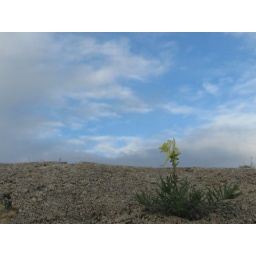
Saint-Emilion: flower growing in a wall